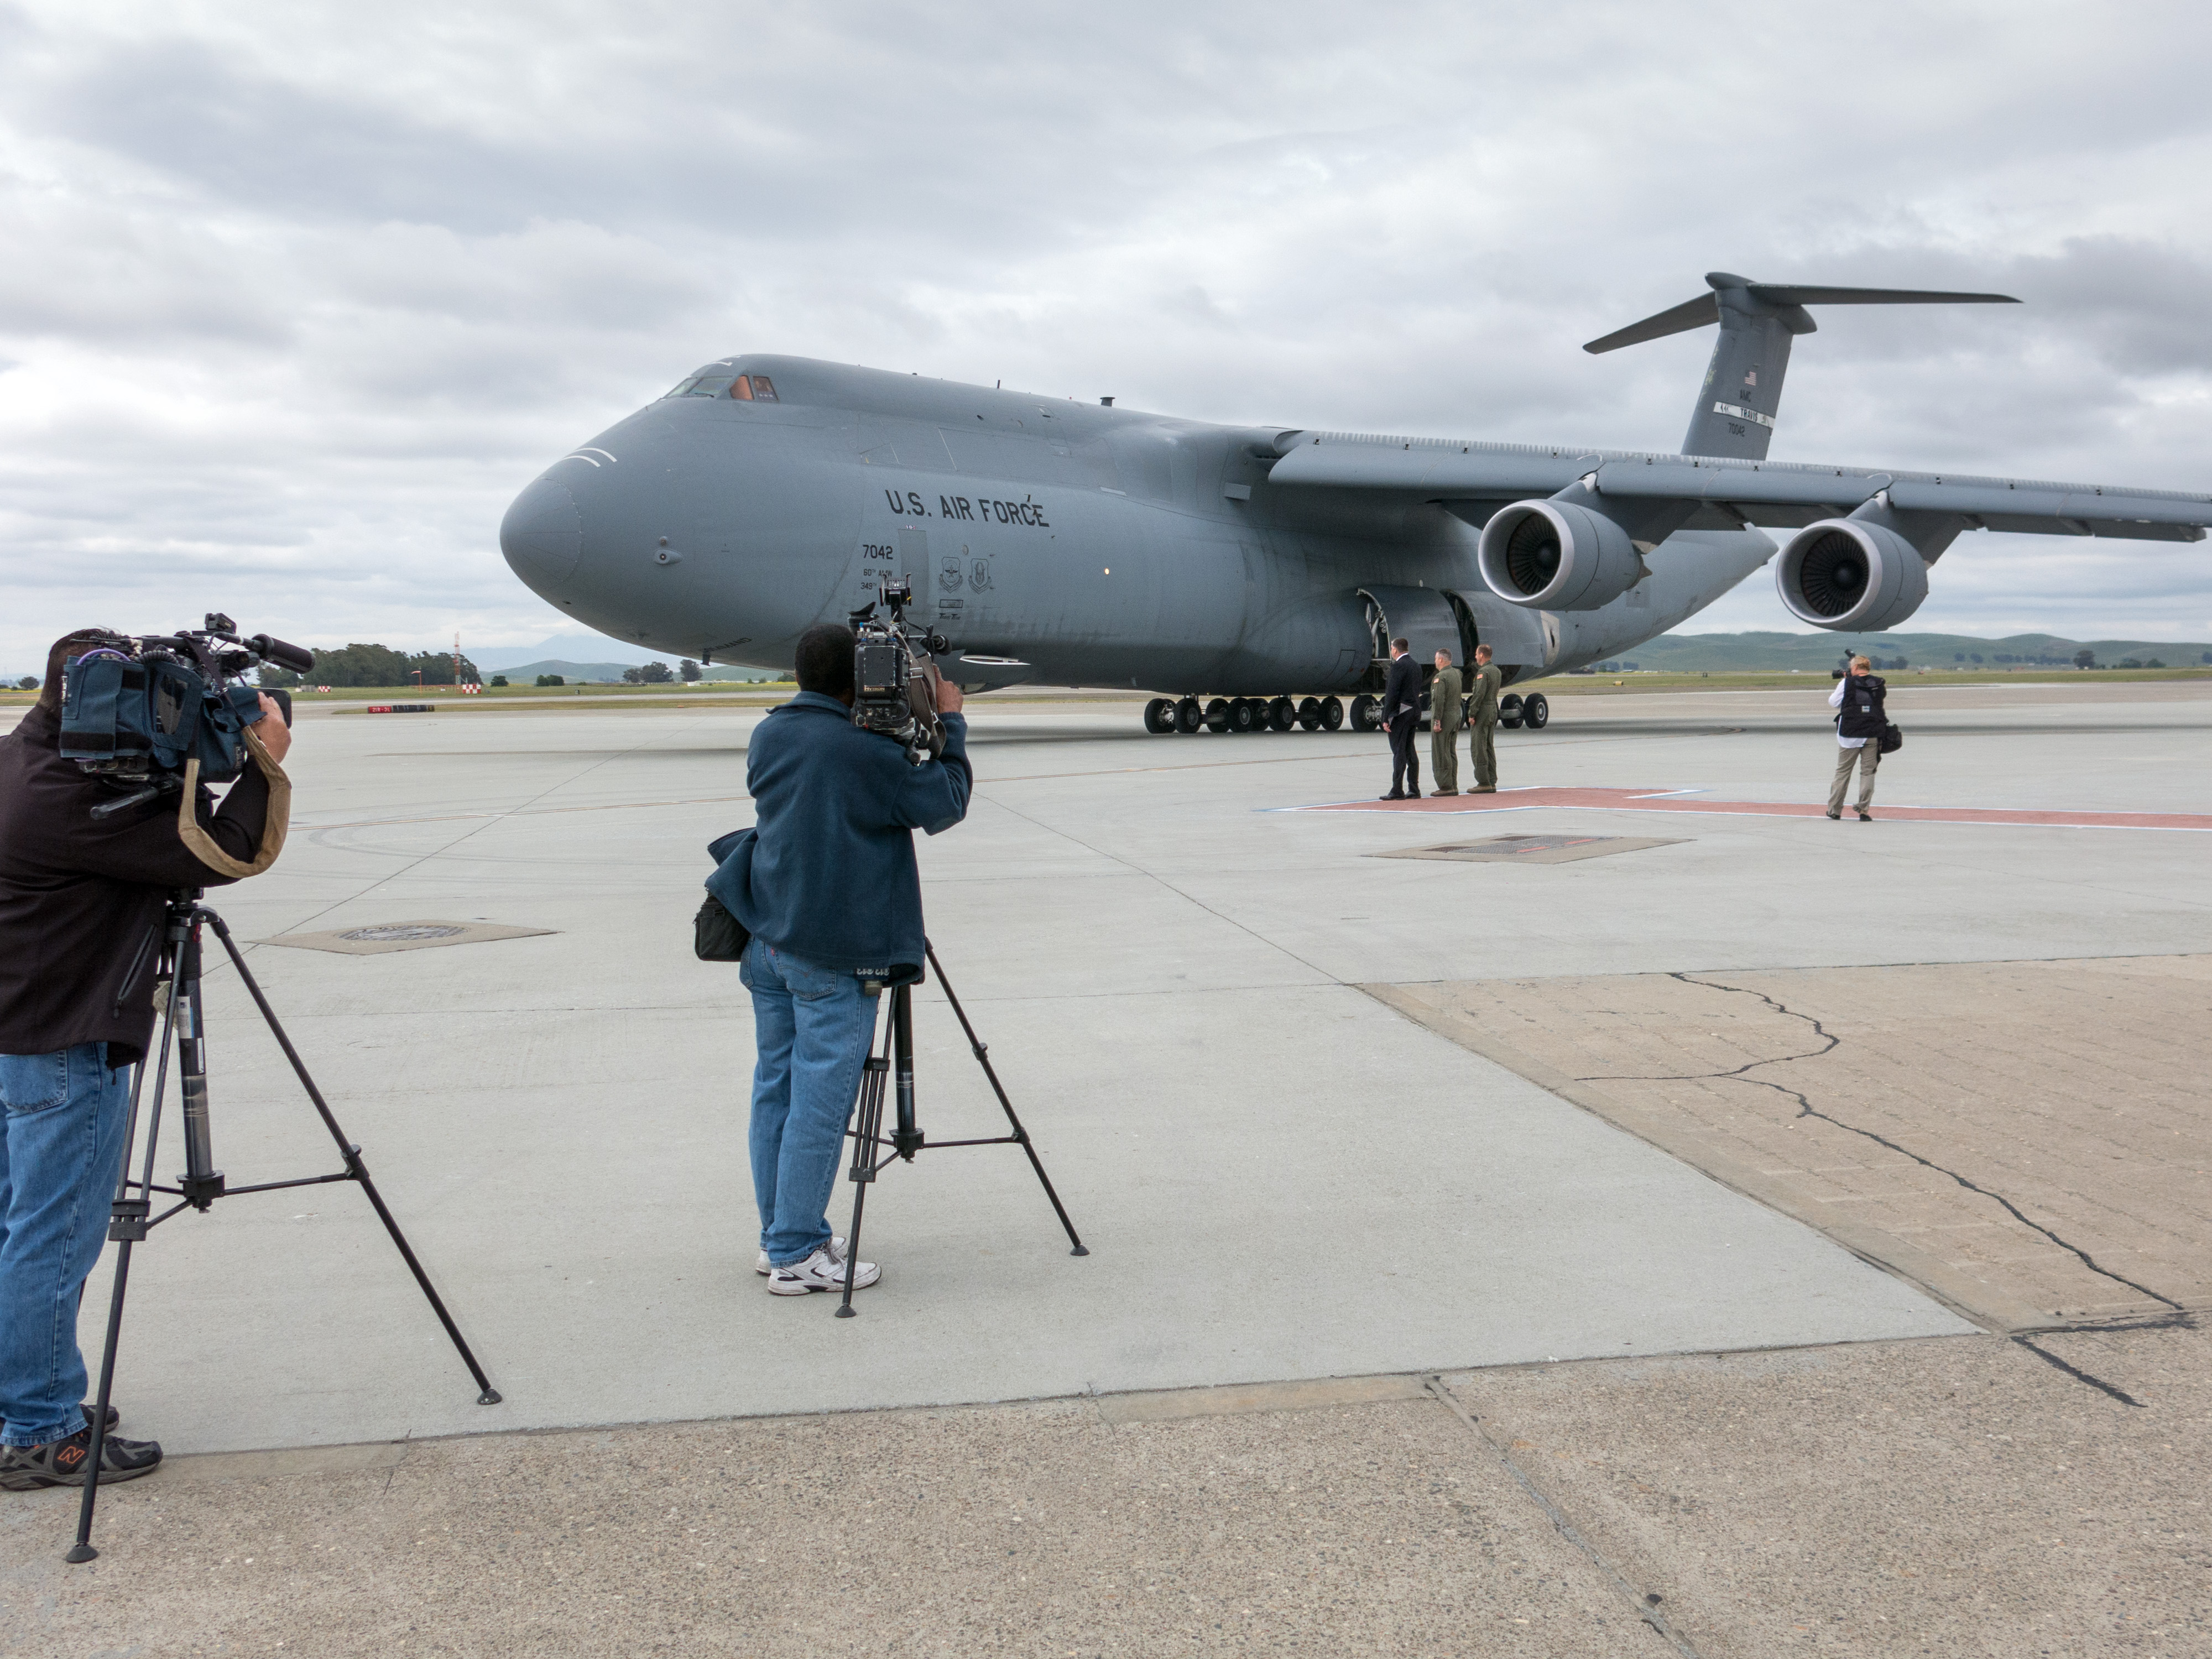
airplane, aircraft, vehicle, airline, aviation, flight, airliner, cargo, c5, travisafb, airlift, c5supergalaxy, air force, jet aircraft, military aircraft, atmosphere of earth, aerospace engineering, aircraft engine, military transport aircraft, lockheed c 5 galaxy